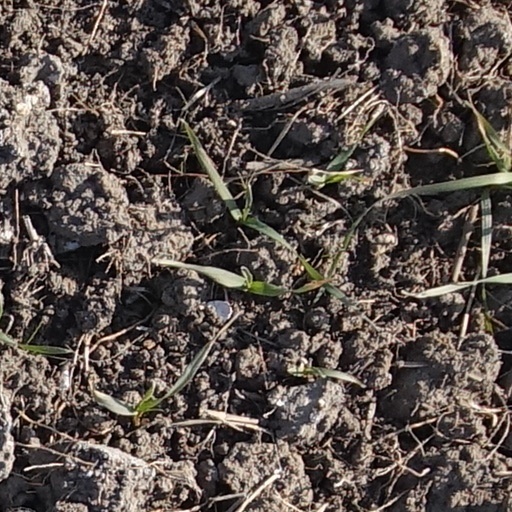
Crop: wheat